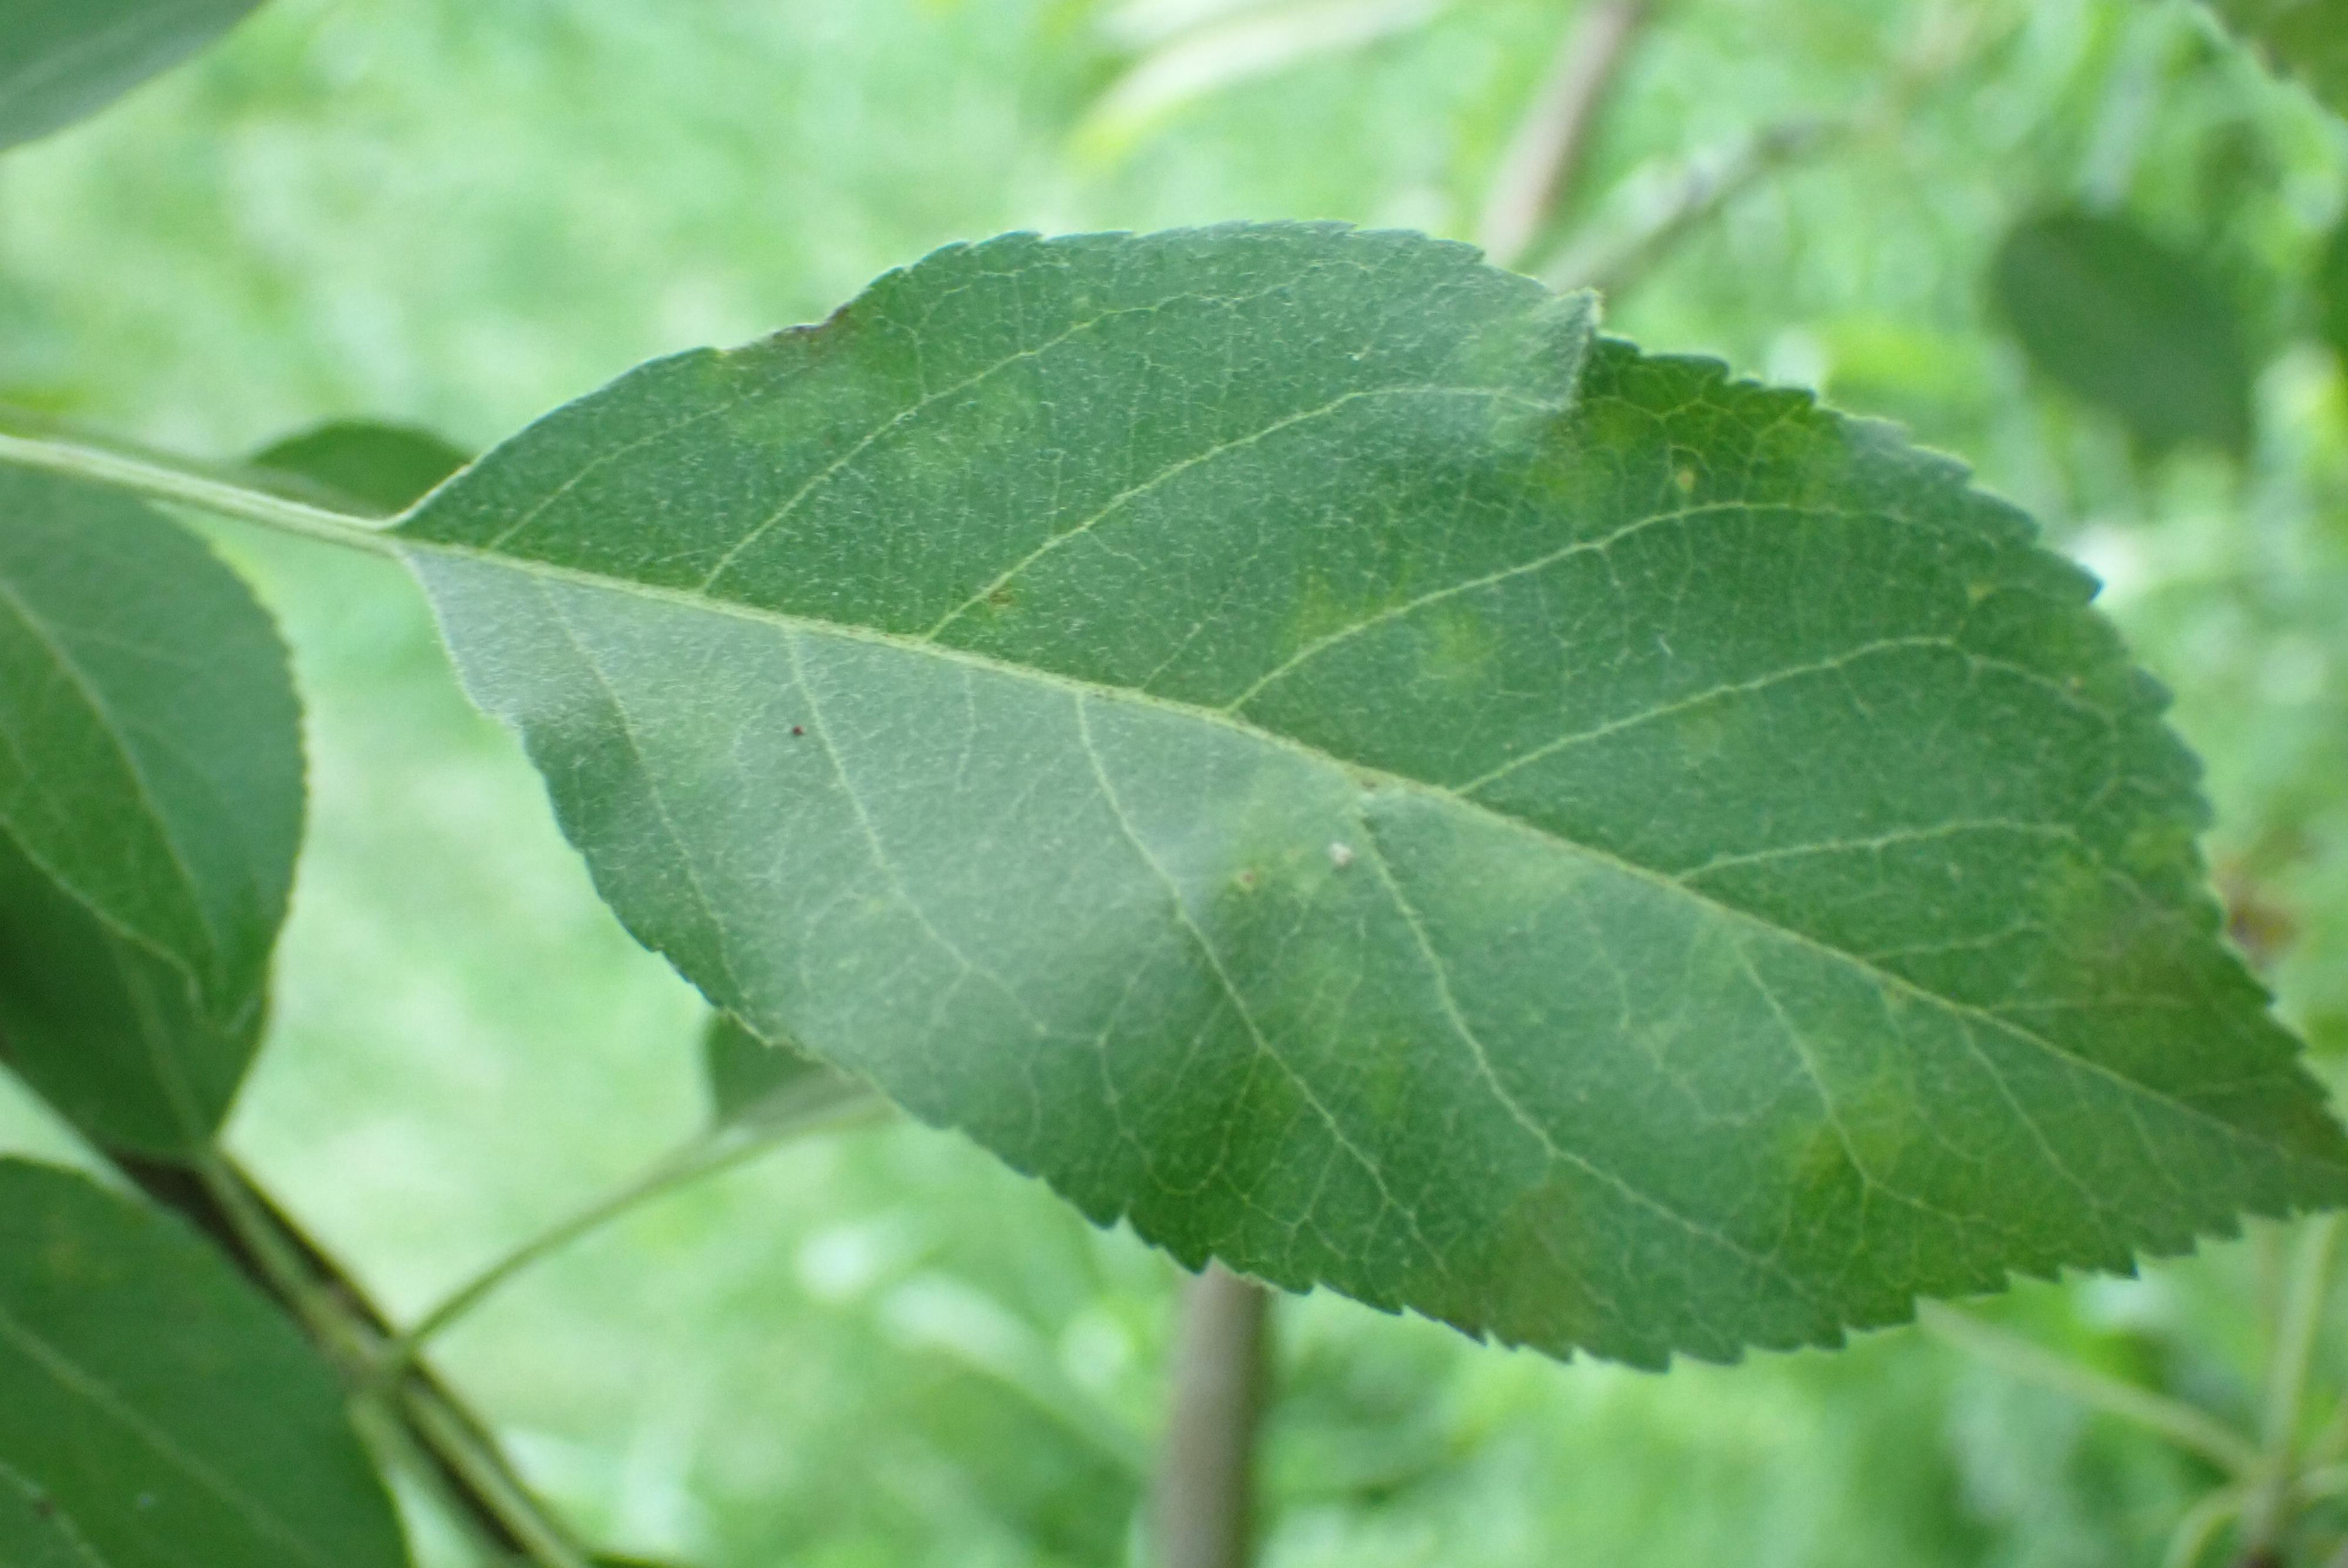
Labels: scab